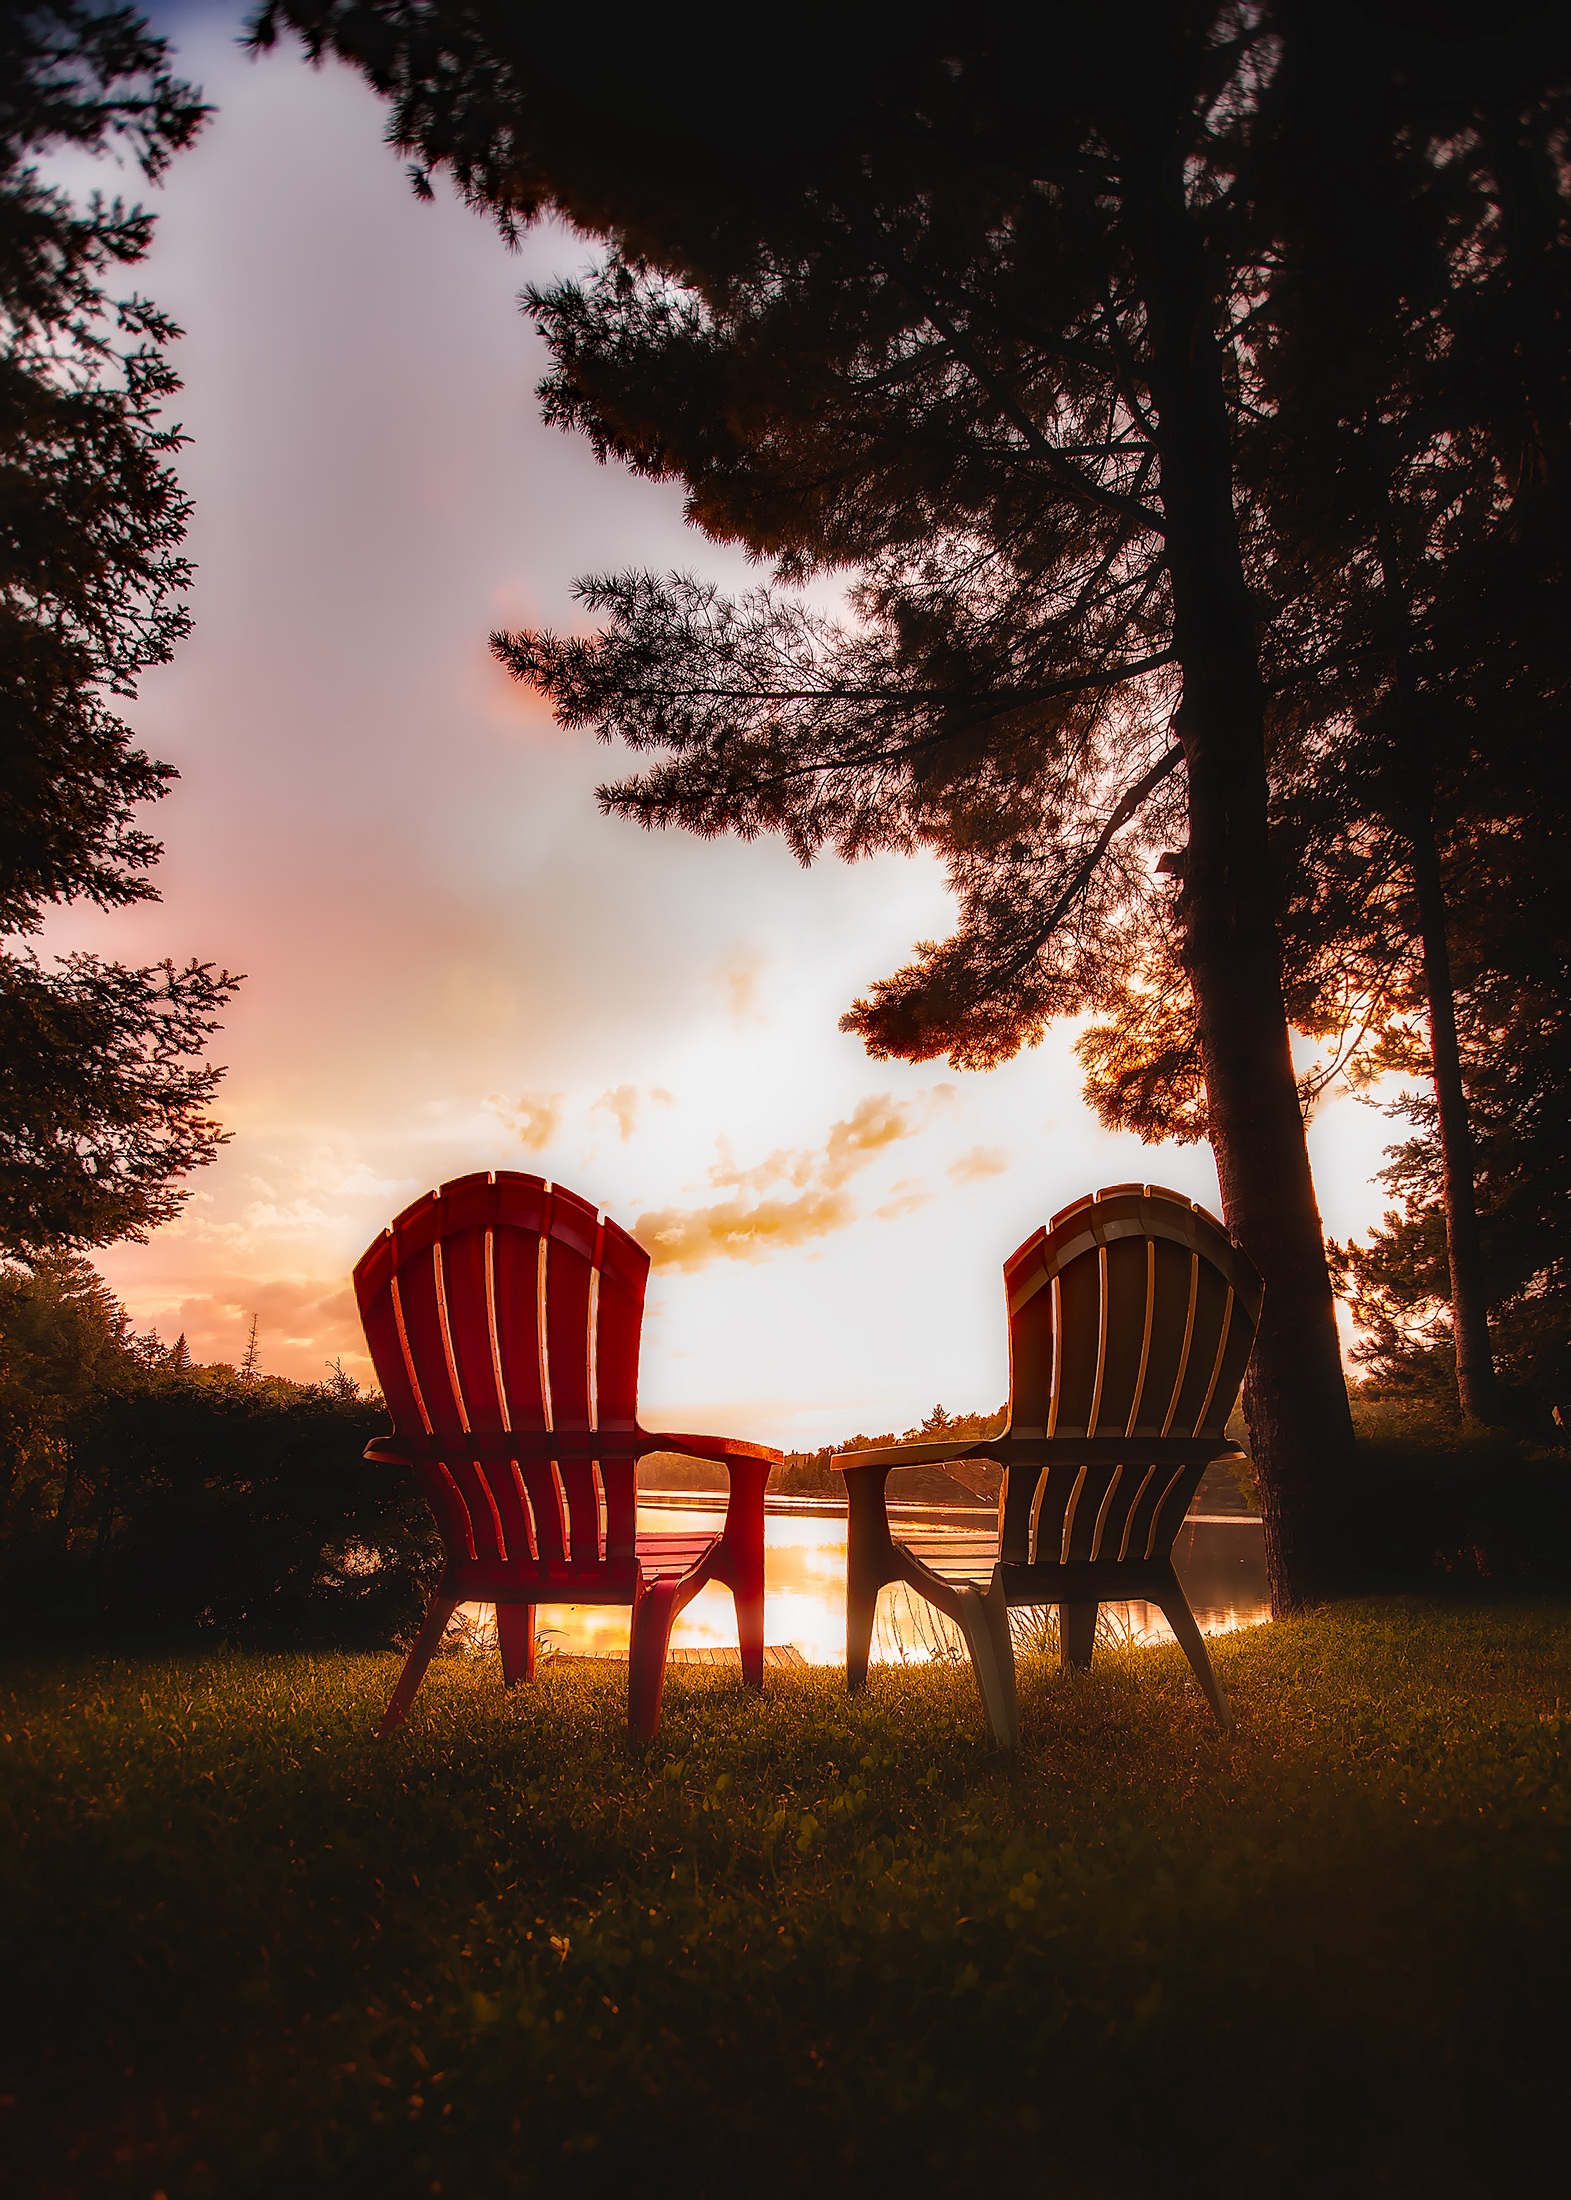
landscape, tree, water, nature, forest, light, sky, sunrise, sunset, night, sunlight, morning, flower, lake, dawn, country, dusk, evening, rural, autumn, trees, outdoors, woods, chairs, hdr, clouds, canada, beautiful